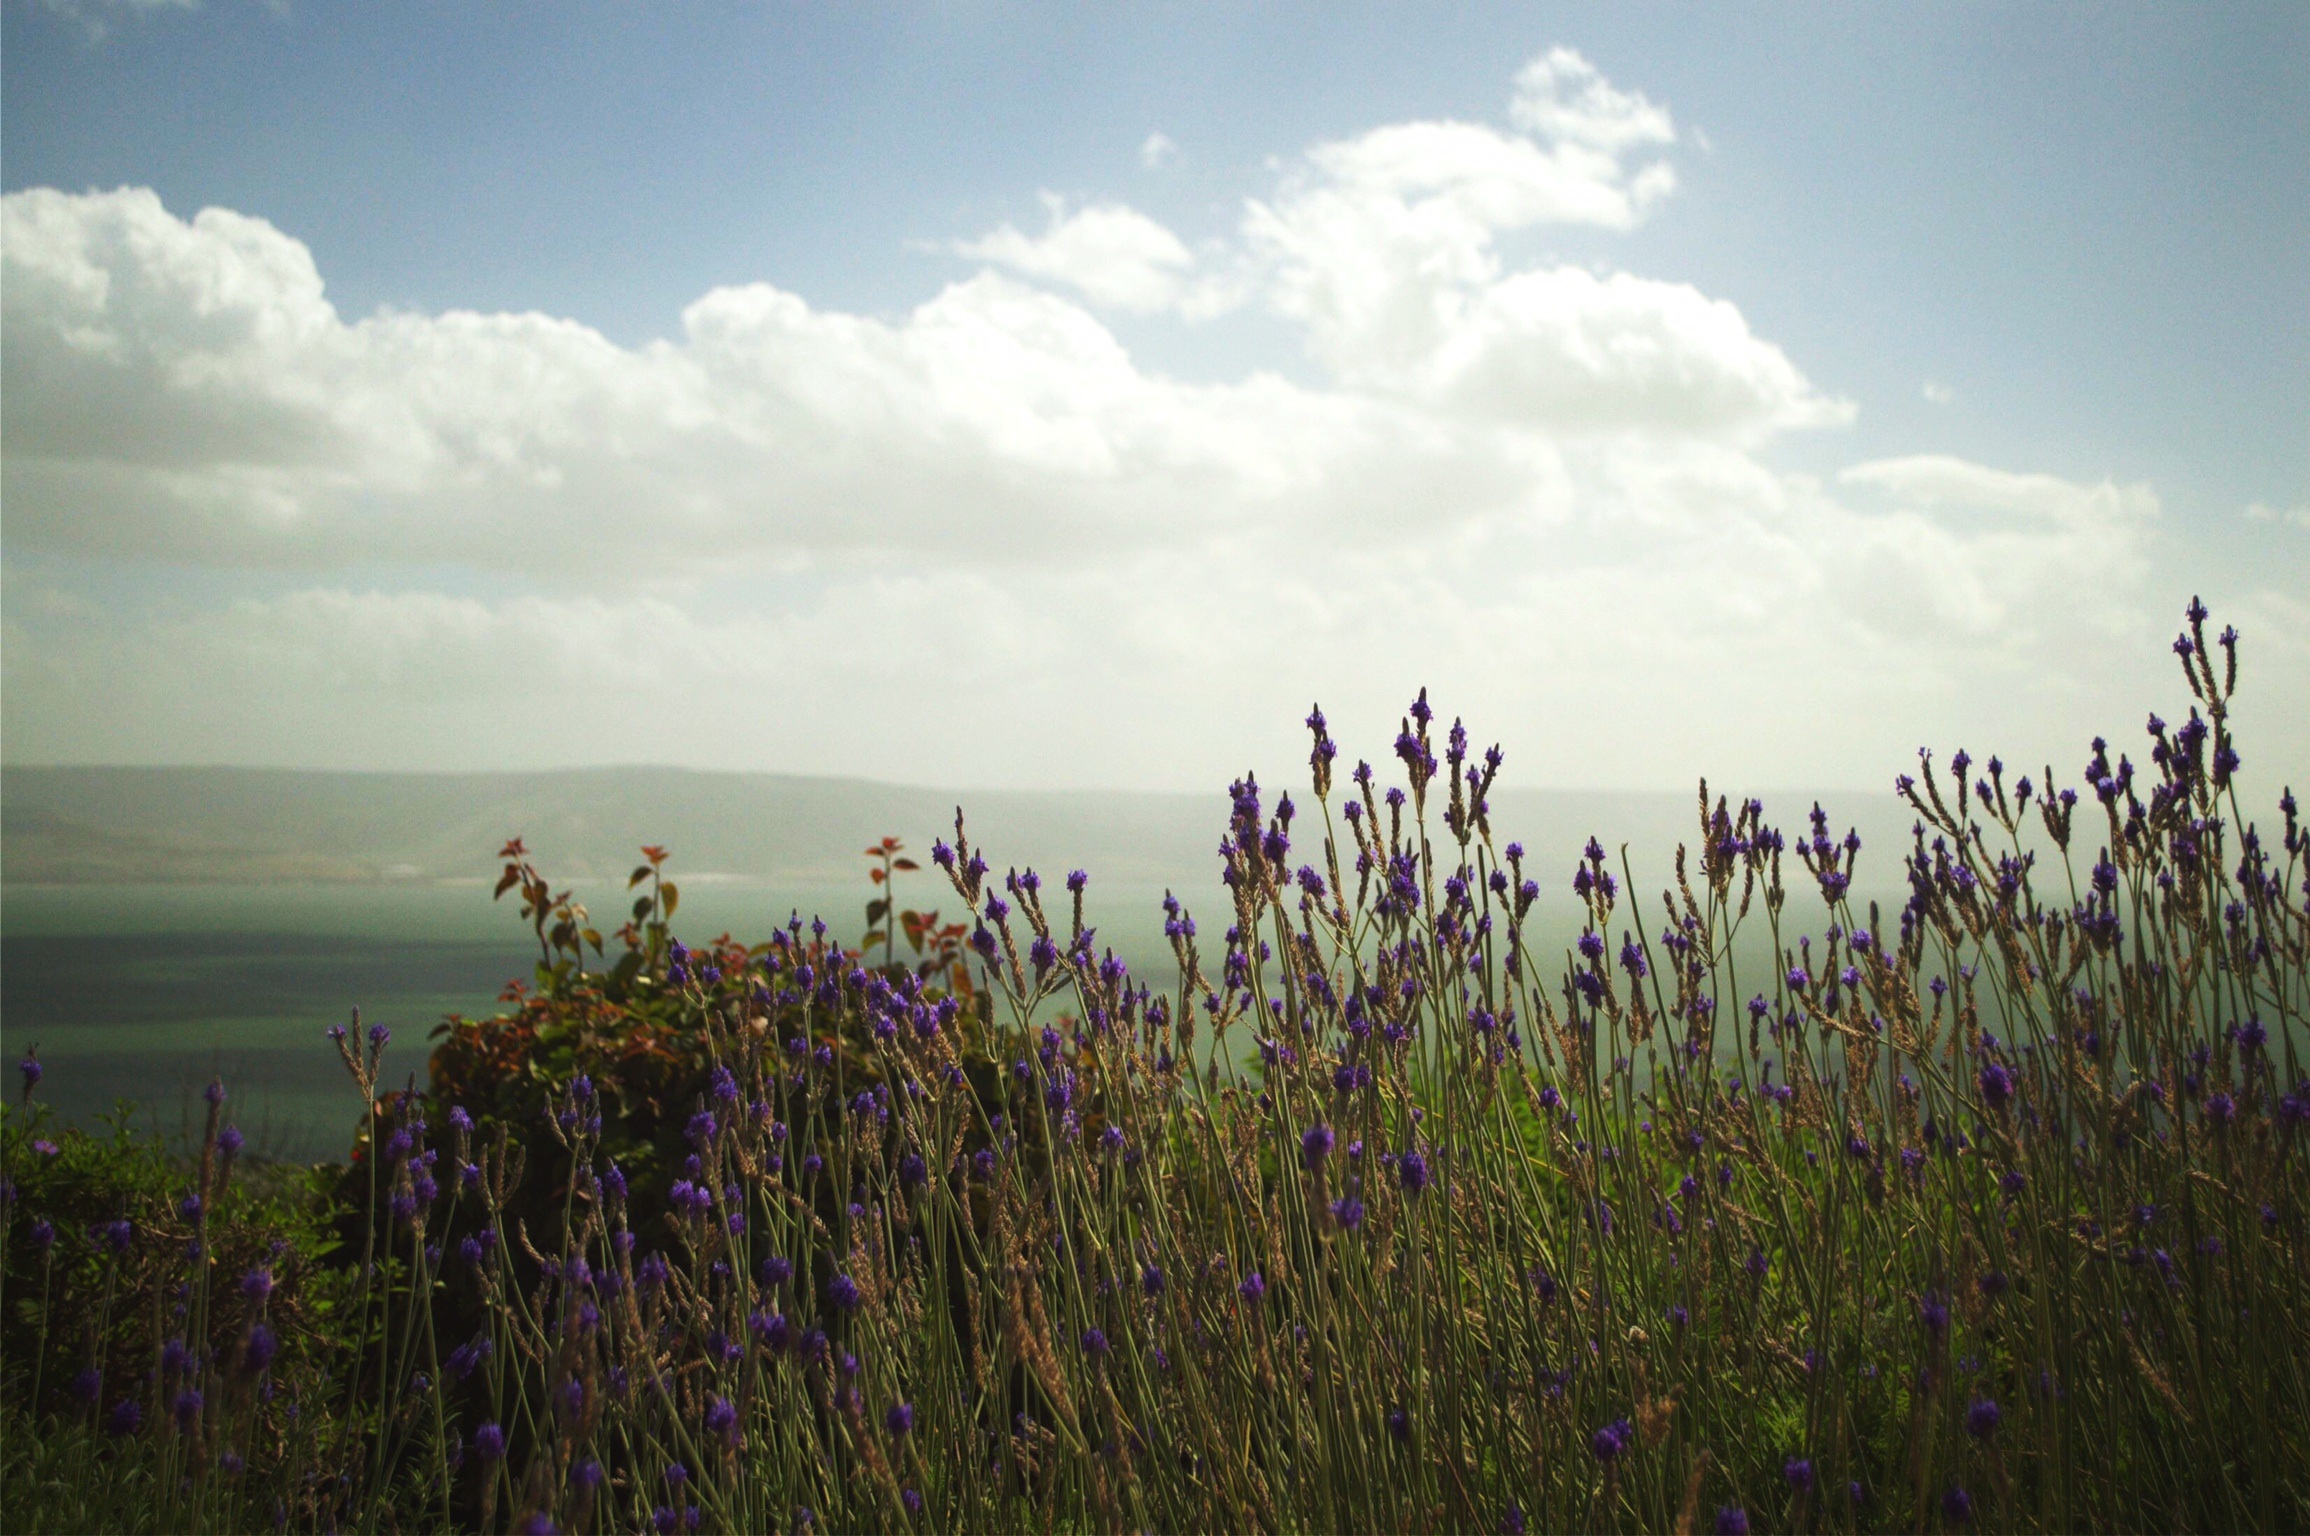
sea, coast, nature, grass, horizon, cloud, sky, sunrise, sunset, field, meadow, prairie, sunlight, morning, hill, flower, dawn, dusk, crop, agriculture, plain, grassland, wetland, habitat, ecosystem, steppe, rural area, natural environment, atmospheric phenomenon, grass family